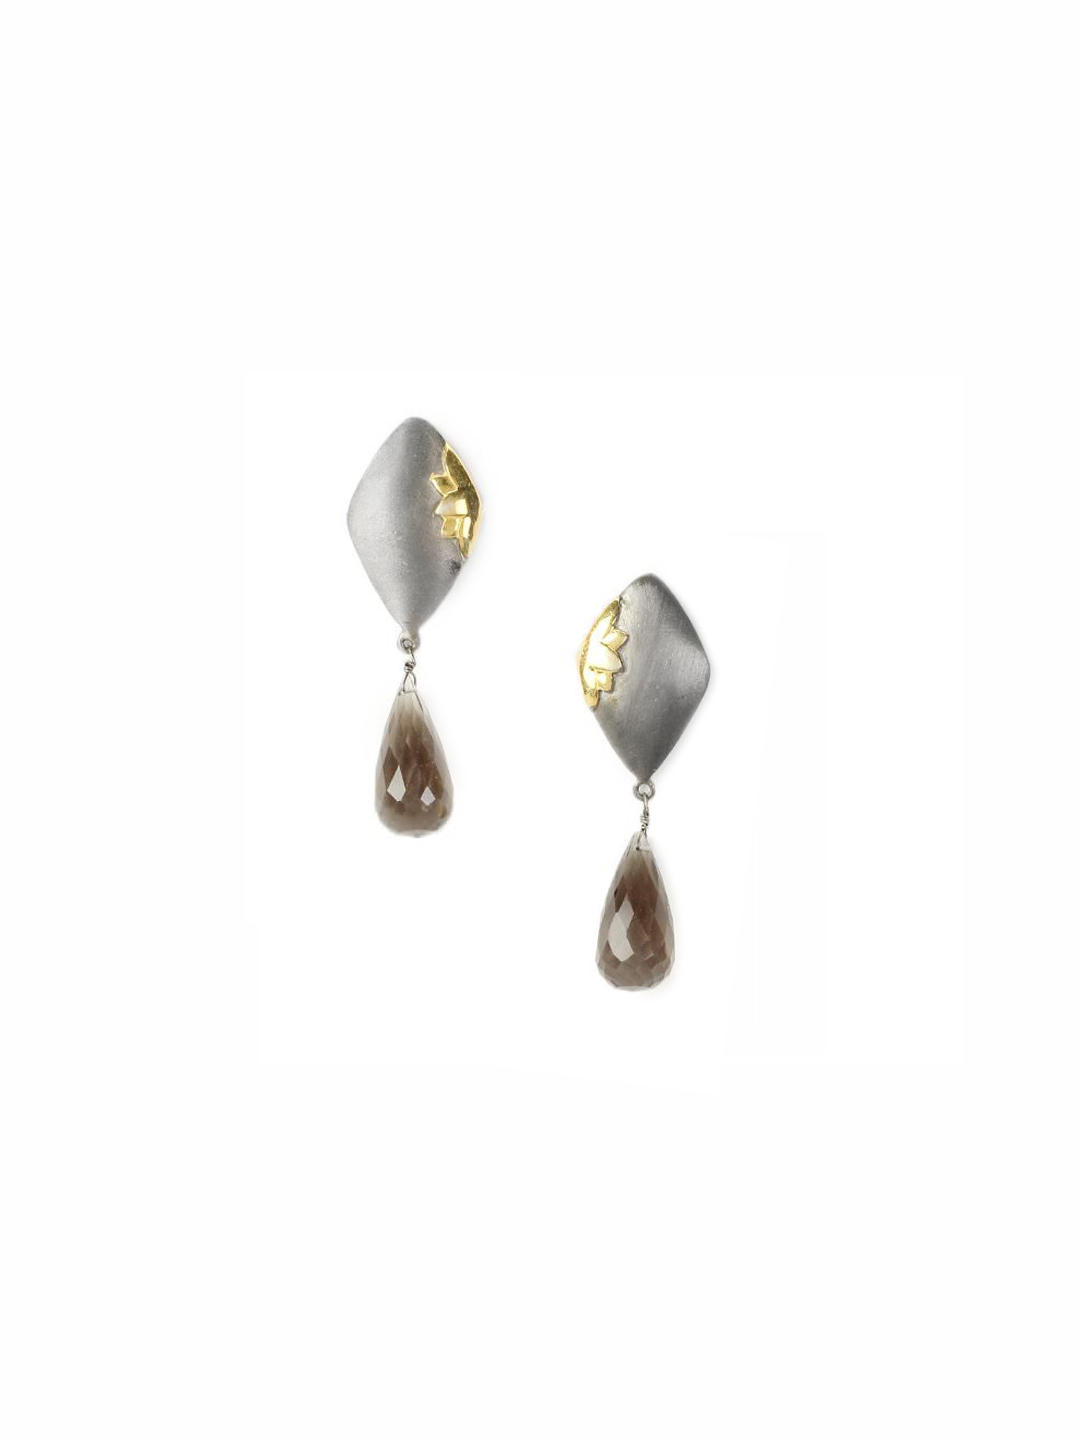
Rreverie Silver Earrings
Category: Accessories / Jewellery / Earrings
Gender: Women
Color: Silver
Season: Fall 2012
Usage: Casual